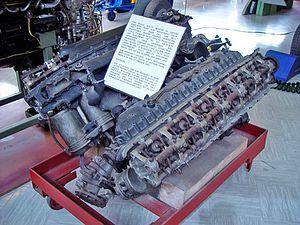
La lignée des Rolls-Royce Merlin est une famille de moteurs d'avion, mis au point lors des années 1930 par la firme britannique Rolls Royce pour combler un manque dans sa gamme entre les Rolls-Royce Kestrel de 22 litres de cylindrée et les fameux Rolls-Royce R de 36 litres qui équipaient les hydravions de compétition de la firme Supermarine. Grâce à leur puissance massique importante, ils furent considérés par certains comme faisant partie des meilleurs moteurs de la Seconde Guerre mondiale. Ils furent produits à 168 040 exemplaires, dont 55 873 par Packard aux États-Unis. Le nom de ce moteur vient du nom du faucon émerillon en anglais.